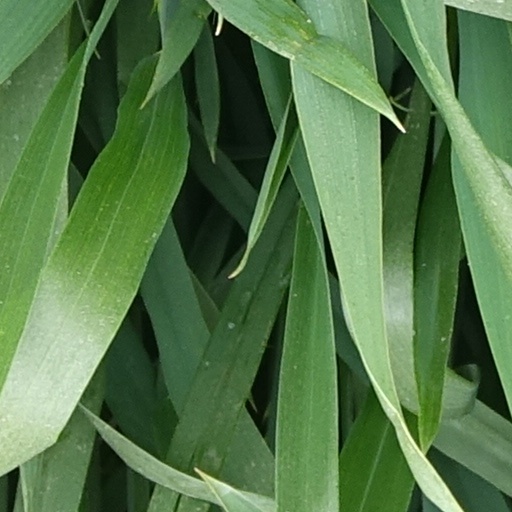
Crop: wheat